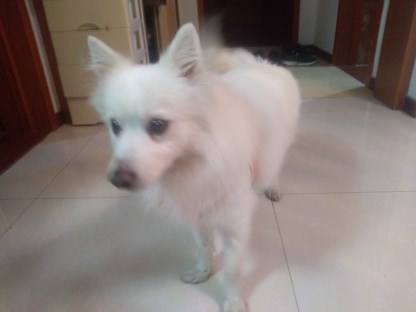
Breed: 253-n000107-Japanese_Spitzes